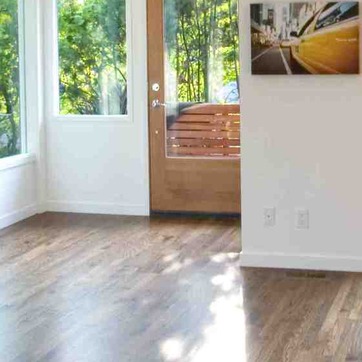
Material: wood